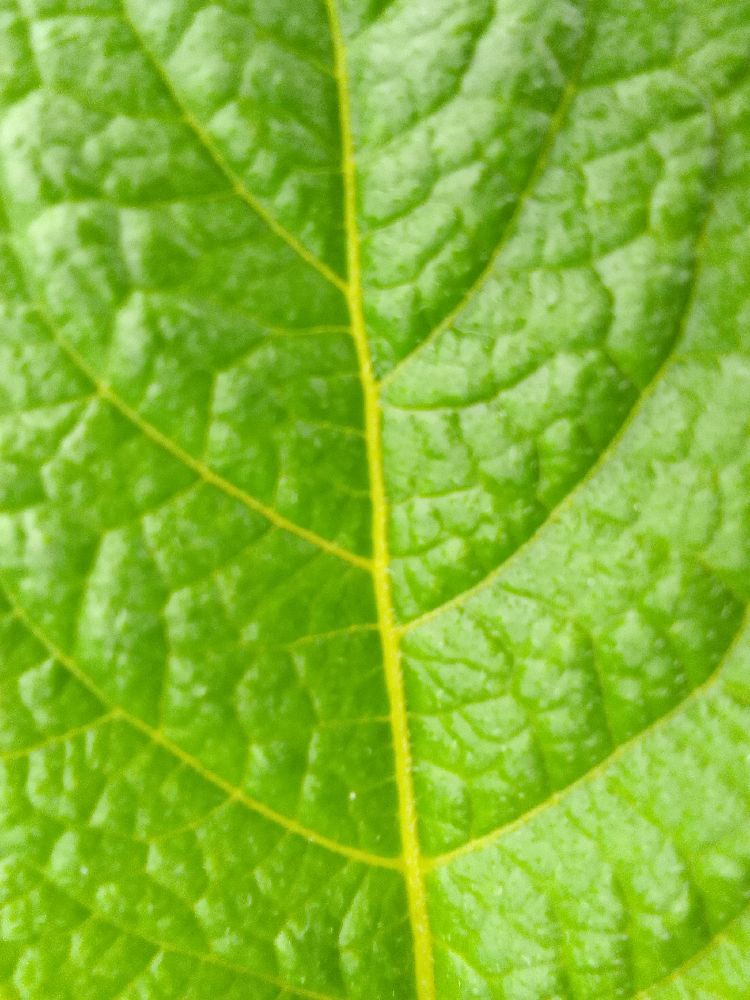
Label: Healthy